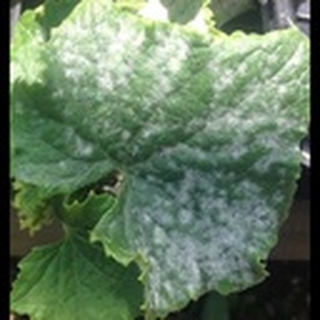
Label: cotton_powdery_mildew